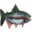
Label: trout